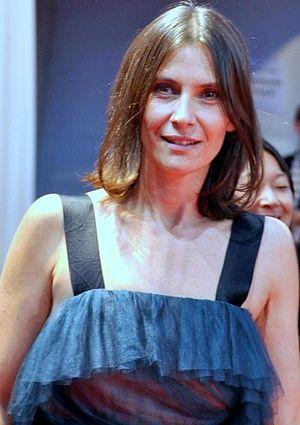
Géraldine Pailhas en 2010
Géraldine Pailhas est une actrice française née le 8 janvier 1971 à Marseille.